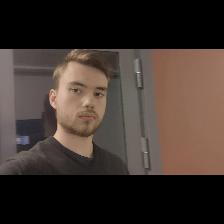
Label: Human